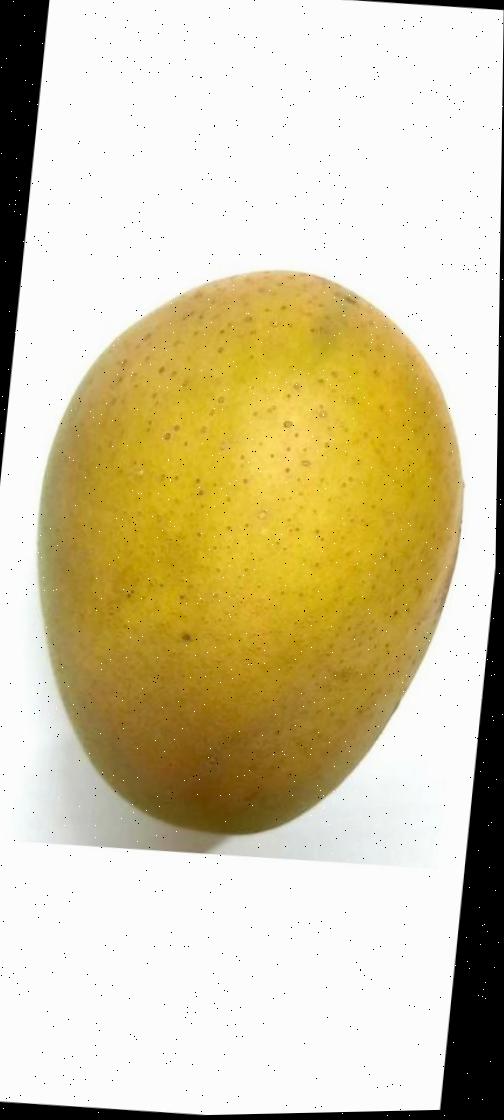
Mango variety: Himsagor